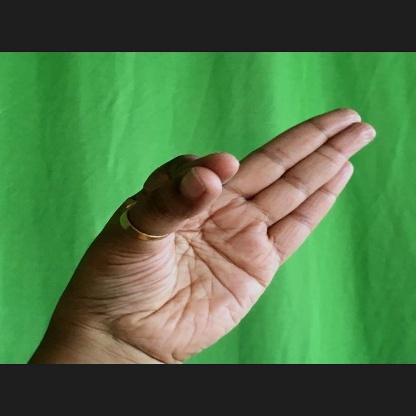
Mudra: Aralam